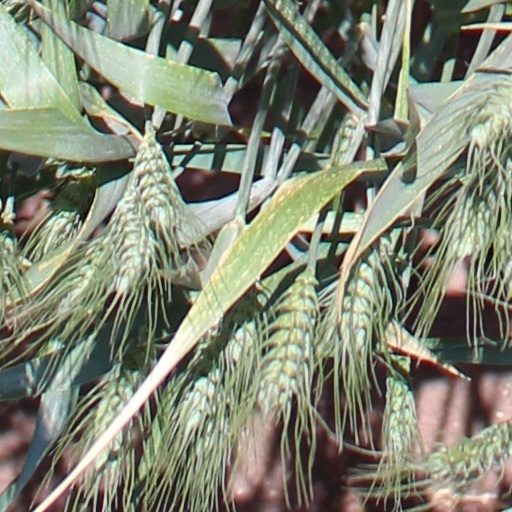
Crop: wheat